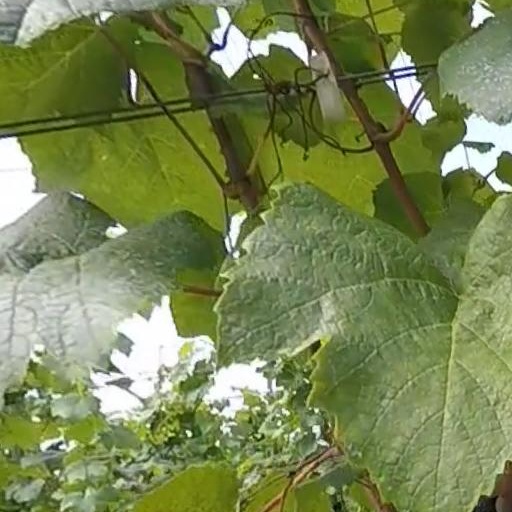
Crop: grape